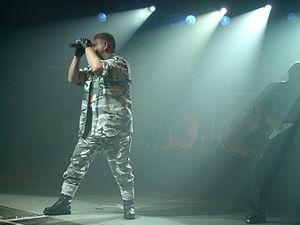
Accept est un groupe de heavy metal allemand, originaire de Solingen. Il est fondé par le chanteur Udo Dirkschneider et par le guitariste Michael Wagener. Le groupe débute sous le nom de Band X, en 1968, avant de prendre le nom d'Accept, en 1971. Il ne commence une carrière professionnelle qu'à la fin des années 1970. Le groupe se dissout et se reforme plusieurs fois ; dernièrement en 2009. Il est notamment reconnu pour avoir joué un rôle important dans l'essor du speed metal, avec leur chanson Fast as a Shark. L'album Balls to the Wall, sorti en 1983, est vu comme l'un des disques classiques de l'histoire du metal.
Fast as a Shark est une chanson du groupe allemand de metal Accept. C'est la première piste de leur album Restless and Wild. Elle est souvent considérée comme l'une des toutes premières chansons de pur speed metal et entérine l'usage de la double pédale de grosse caisse qui deviendra très populaire dans de nombreux sous-genres de metal par la suite. Bien qu'étant l'une de leurs chansons les plus connues, elle n'a pas à proprement parler fait l'objet d'un single promotionnel à l'échelle internationale. Toutefois, elle est sortie sous ce format en Espagne en novembre 1982. Elle figure également en face B du 45 tours Restless and Wild, ainsi que sur de nombreuses compilations du groupe.